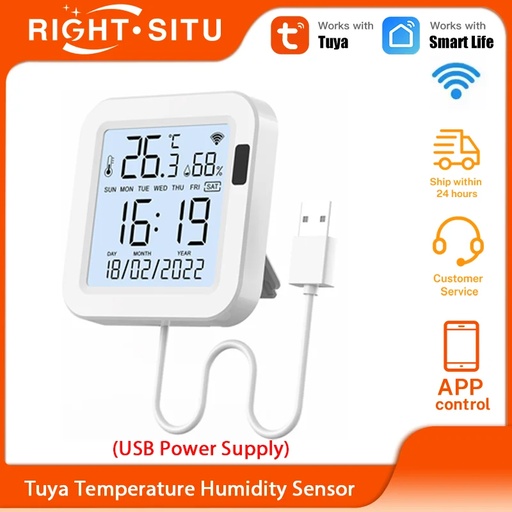
Smart WiFi Temperature & Humidity Sensor with Backlight | Tuya App Remote Control | Works with Alexa & Google Assistant
Category: Hardware > Tools > Measuring Tools & Sensors > Hygrometers